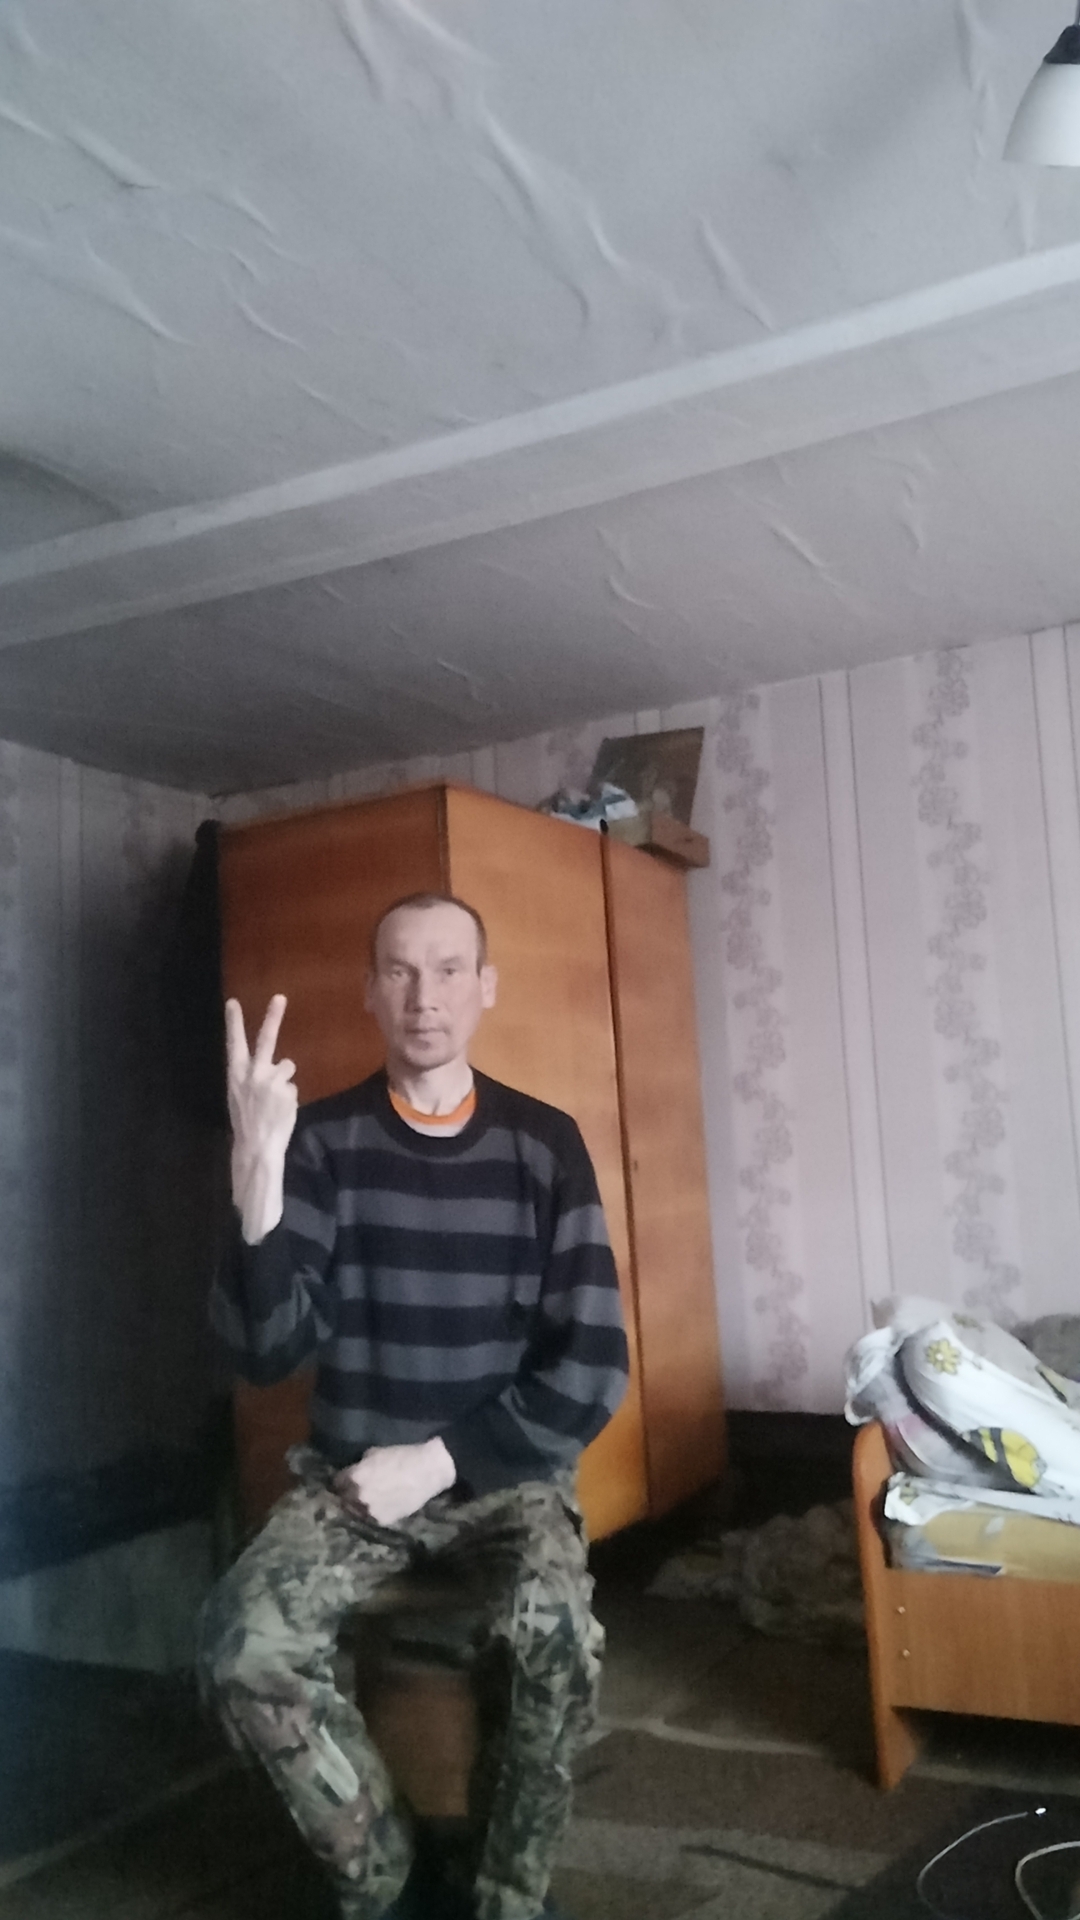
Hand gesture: peace_inverted